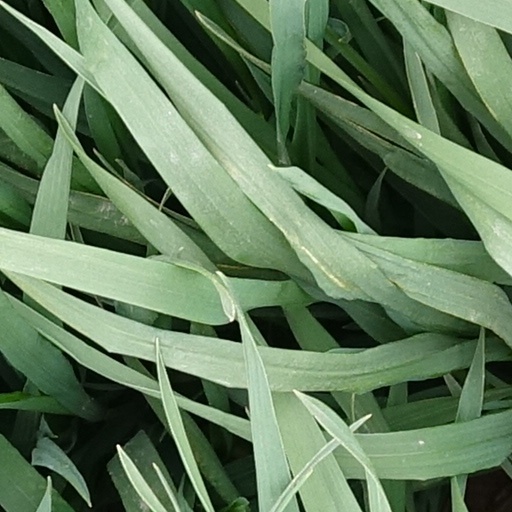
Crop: wheat